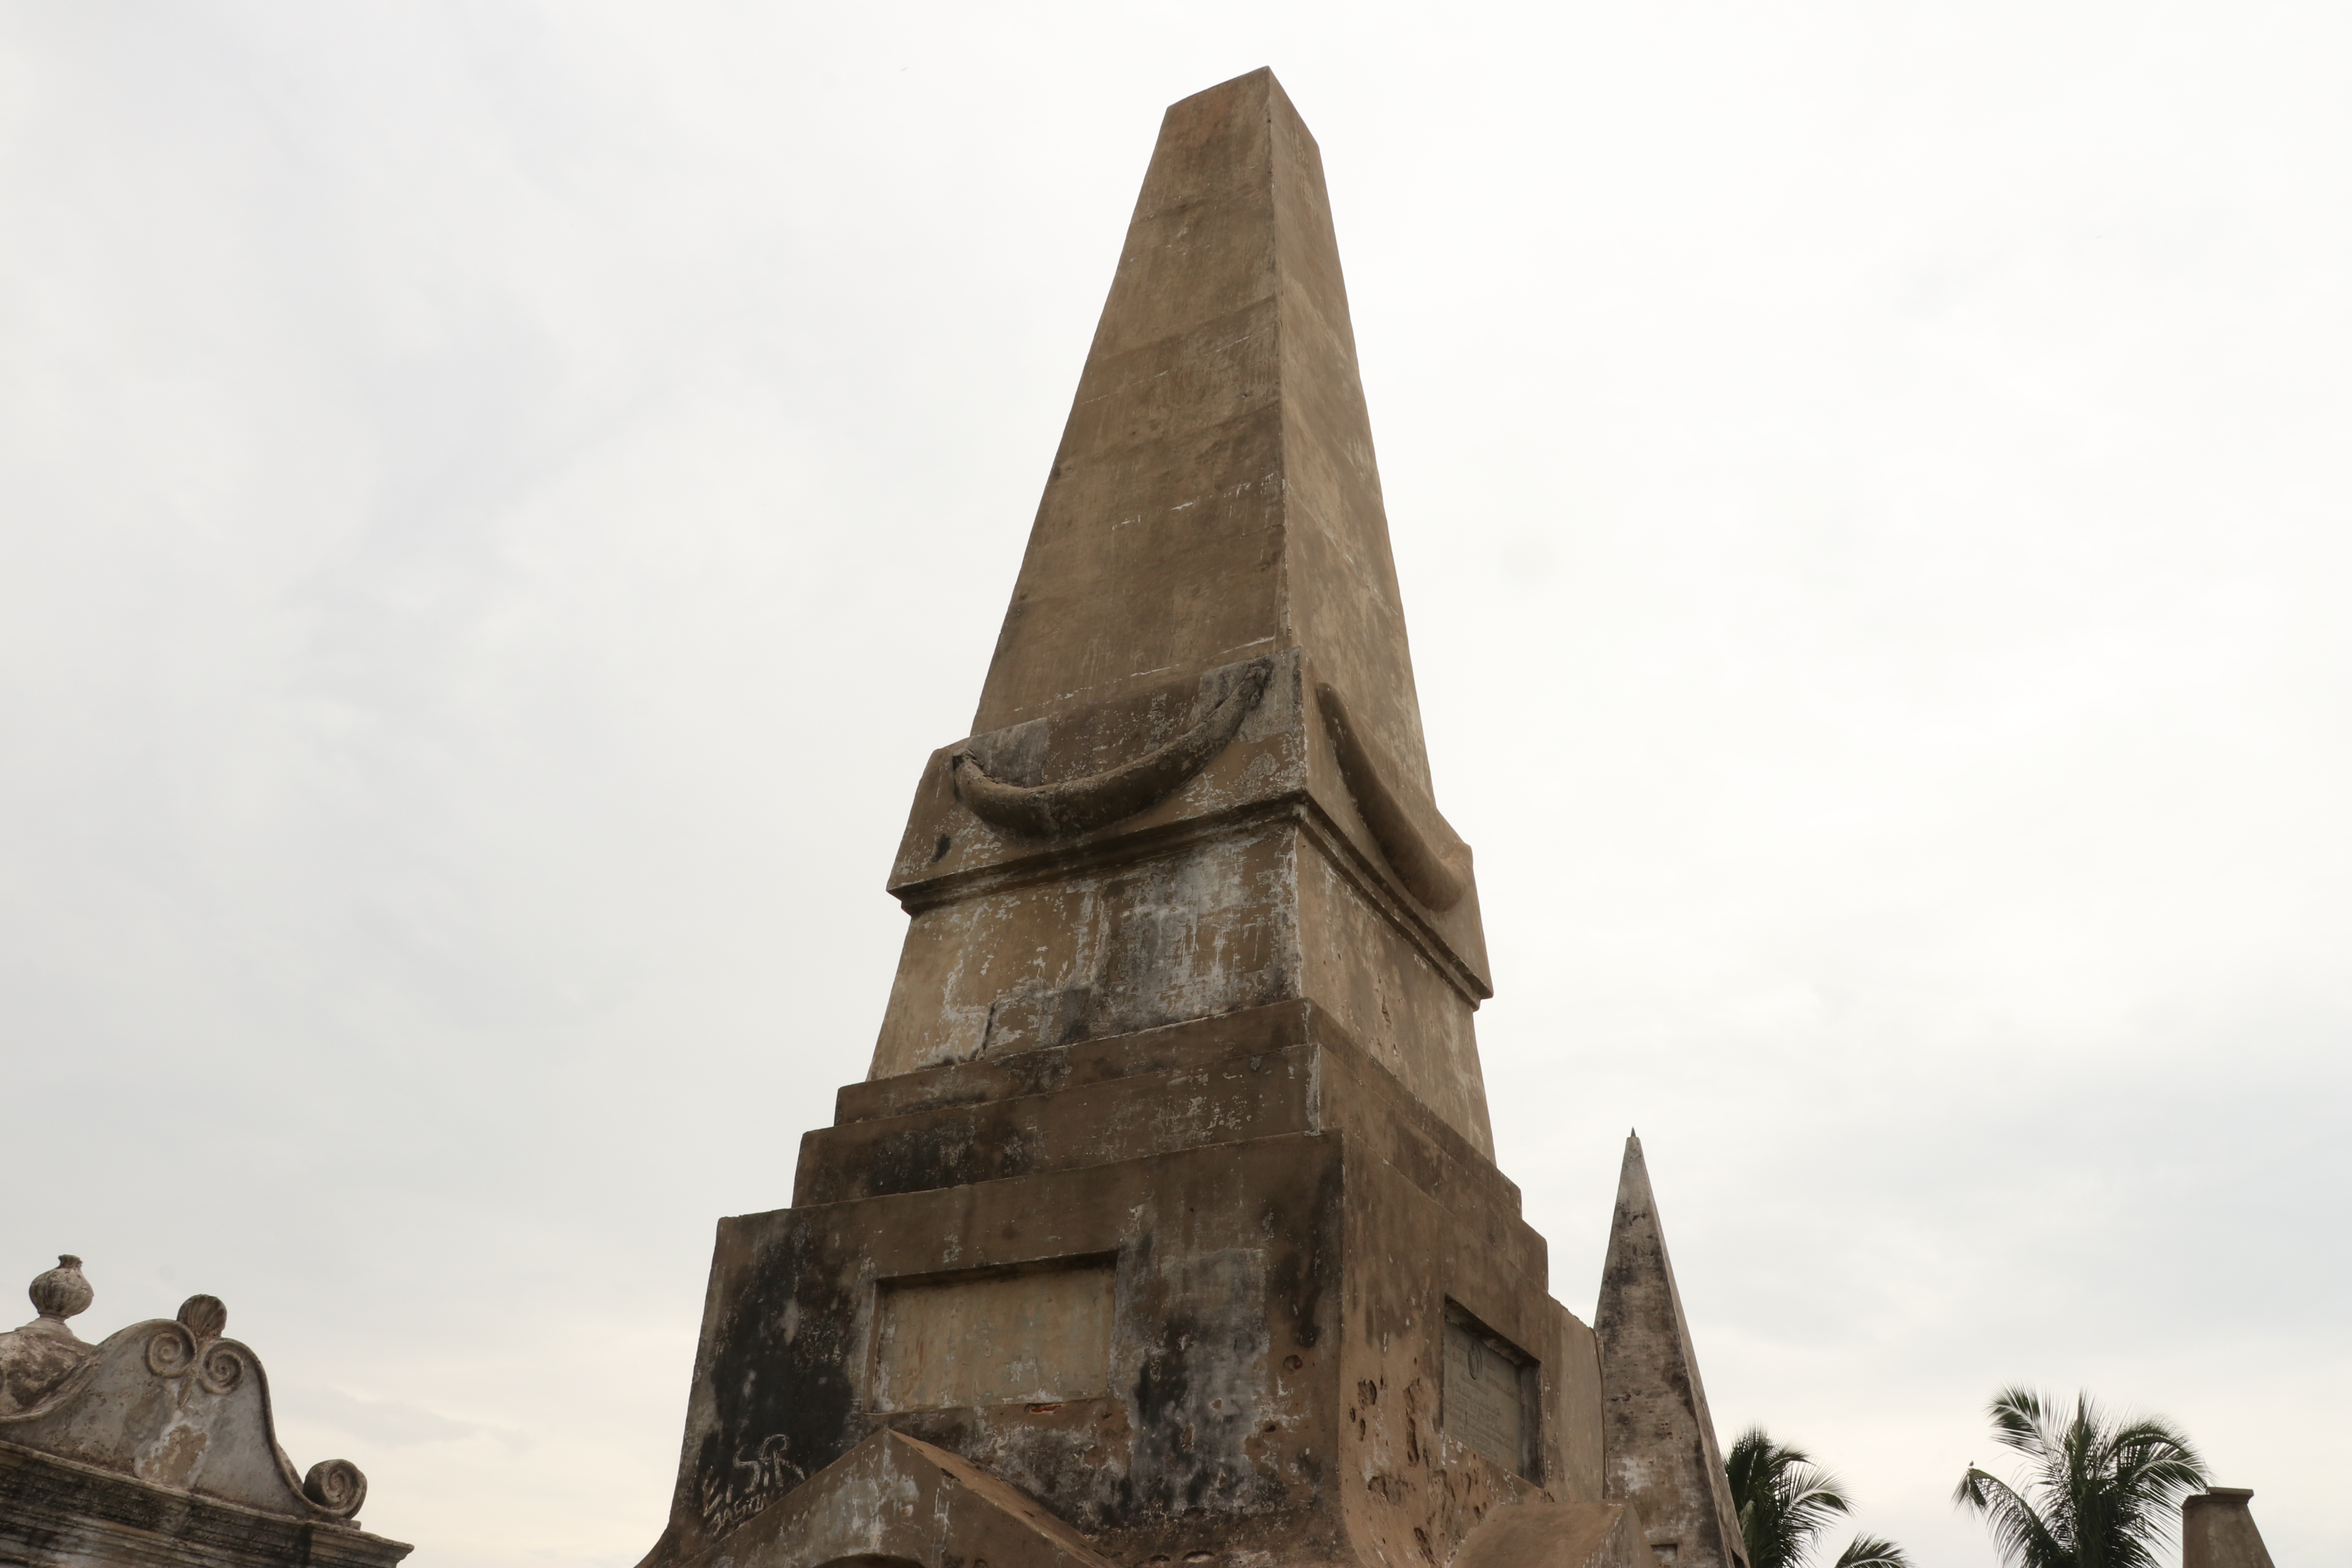
nature, obelisk, landmark, monument, historic site, rock, ancient history, national historic landmark, spire, temple, architecture, tower, history, steeple, tourism, national monument, tourist attraction, monolith, building, memorial